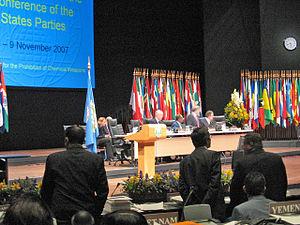
Les gaz à effet de serre sont des Gaz naturels et présents dans l’atmosphère terrestre, ils ont la particularité d’avoir plus de trois atomes par molécule ou deux atomes différents par molécule. Cela a pour conséquence qu’ils peuvent absorber les rayonnements infrarouges émis par la Terre. Les GES contribuent ainsi à l’effet de serre, un phénomène avant tout naturel et très important pour l’équilibre de la planète. Cependant, cet équilibre est perturbé depuis le XIXᵉ siècle par les différentes activités humaines qui ont pour conséquence l’augmentation de la concentration des GES dans l’atmosphère terrestre.
La Conférence des parties, également appelée Conférence des États signataires, est l'organe suprême de certaines conventions internationales.